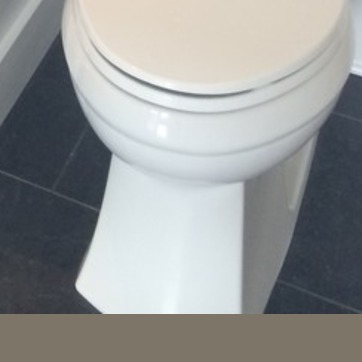
Material: ceramic